Lino Banfi

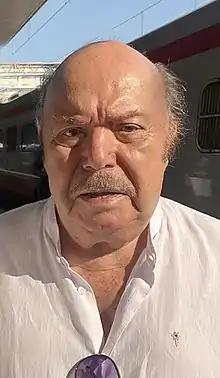
Banfi in 2022

Lino Banfi (born Pasquale Zagaria; 9 July 1936) is an Italian actor and screenwriter. Since 1960 he has appeared in more than 100 films.